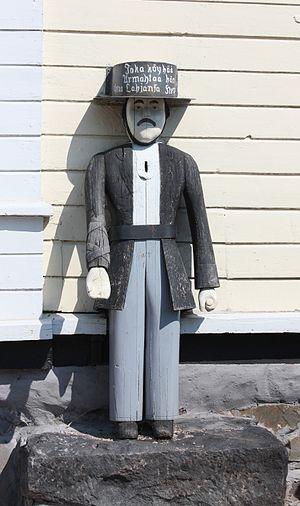
L’église de Haukipudas est une église luthérienne située dans le quartier de Haukipudas dans la municipalité de Oulu en Finlande.